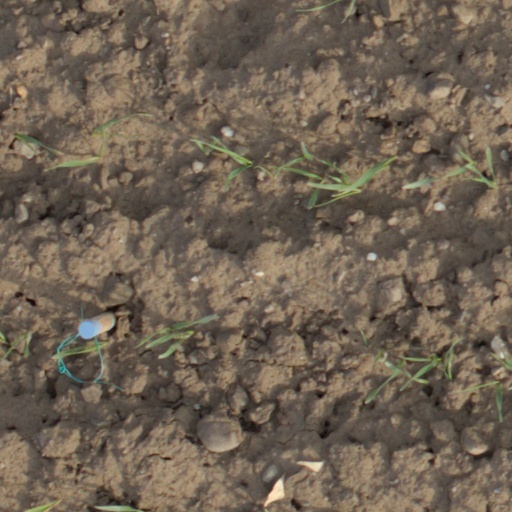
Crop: wheat